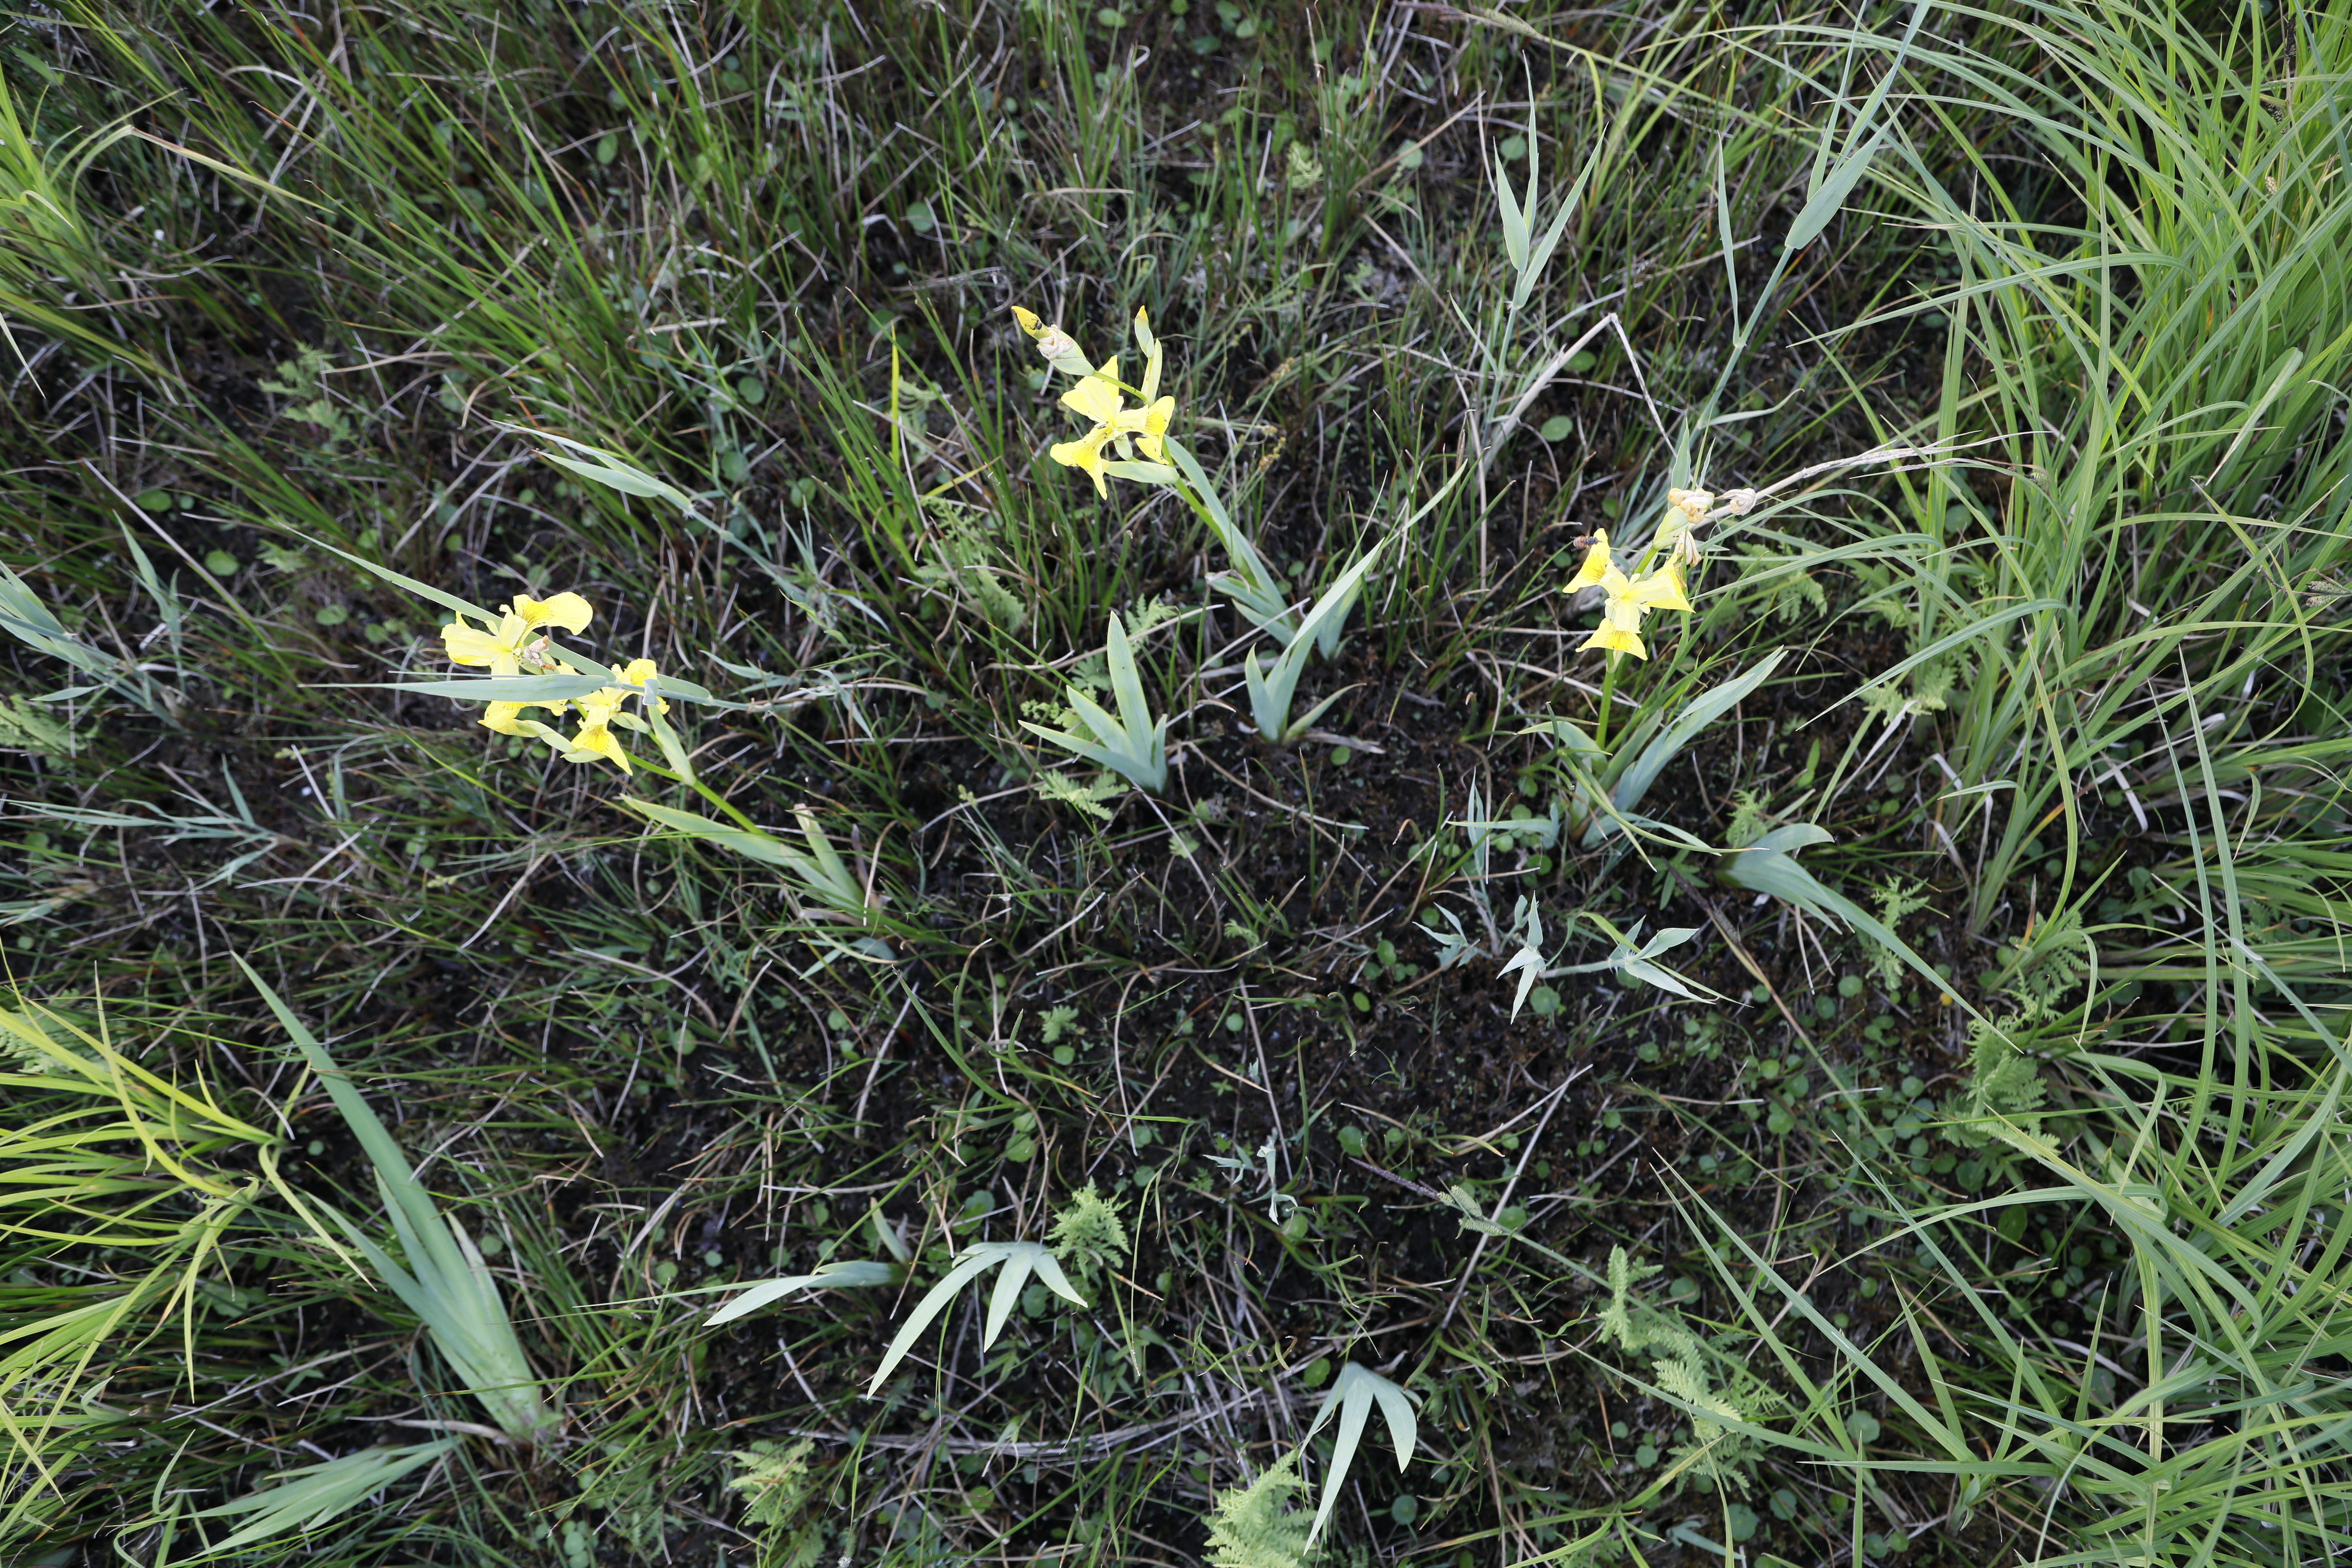
Plant species: Iris pseudacorus